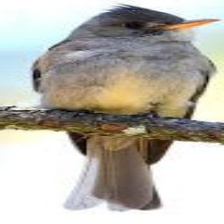
Species: GREATER PEWEE
Scientific name: CONTOPUS PERTINAX